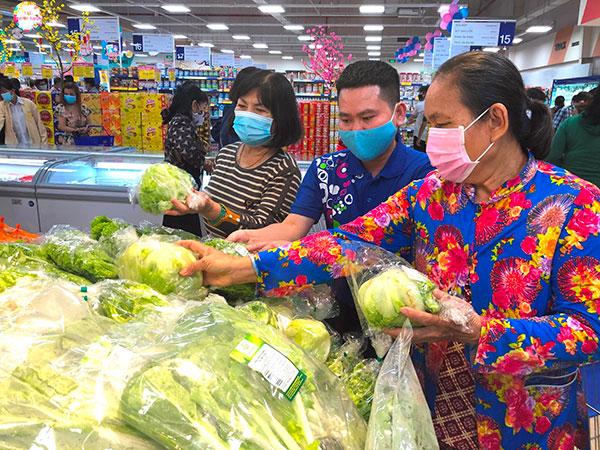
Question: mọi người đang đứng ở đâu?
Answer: đang đứng trong siêu thị